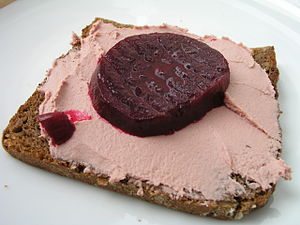
Leverpostej
Leverpostejmad med syltet rødbede
Leverpostej er et smørbart pålægsprodukt fremstillet af lever, spæk, krydderier og evt. suppe. Det fremstilles oftest af svinelever, men kalvelever eller lever fra fugle kan også benyttes.